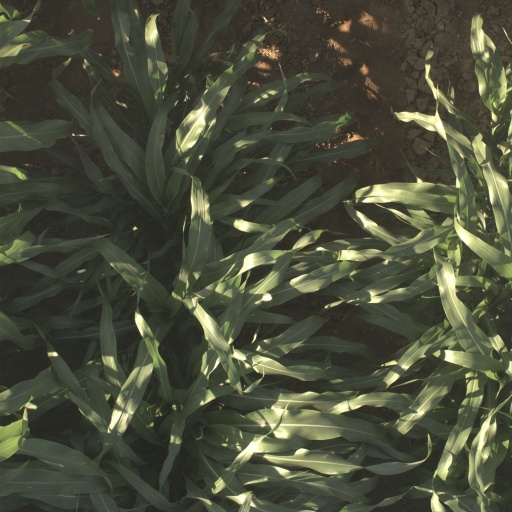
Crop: sorghum